Charles Pravaz

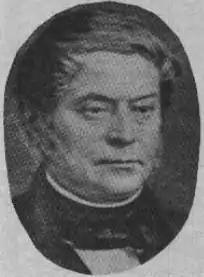
Pravaz,

Charles Gabriel Pravaz (24 March 1791 – 24 June 1853) a French orthopedic surgeon, pioneered the hypodermic syringe.